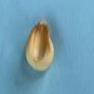
Maize quality: Bad